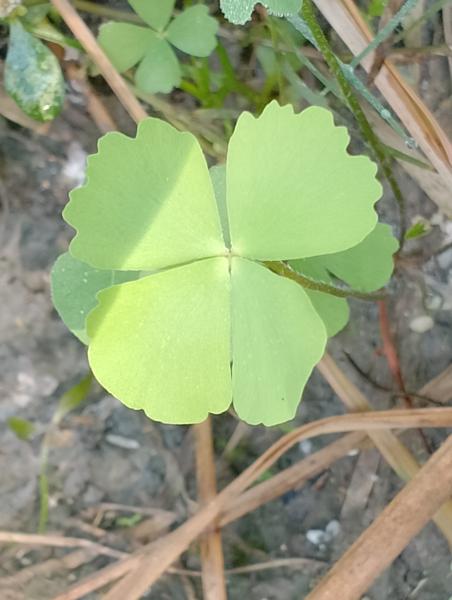
Weed species: Marsilea minuta